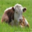
Label: cattle